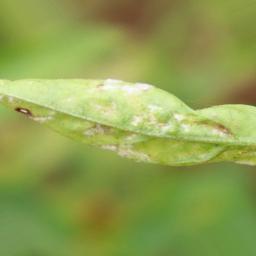
Label: powdery mildew